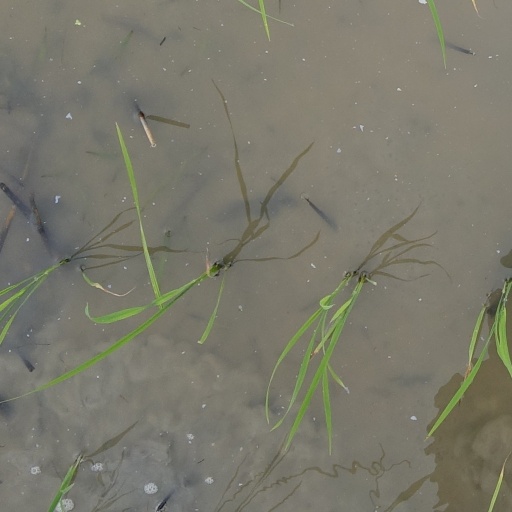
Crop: rice